Bulgarian Turks

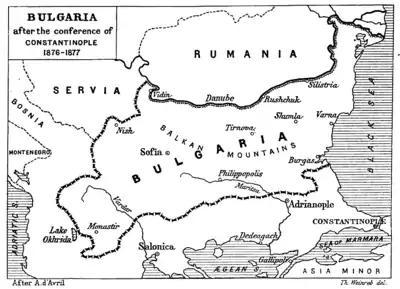
Bulgaria according to the Constantinople Conference

In the 2021 Census, 508,378 people stated that they were Turkish with 447,893 or 89.1% of Bulgarian Turks, stated that their religion was Islam, with 4,435 or 0.9% said followed Eastern Orthodox Christianity, while 13,195 or 2.6% said they had no religion and rest the 7.4% refused to answer or leave a reply according to the 2021 census.